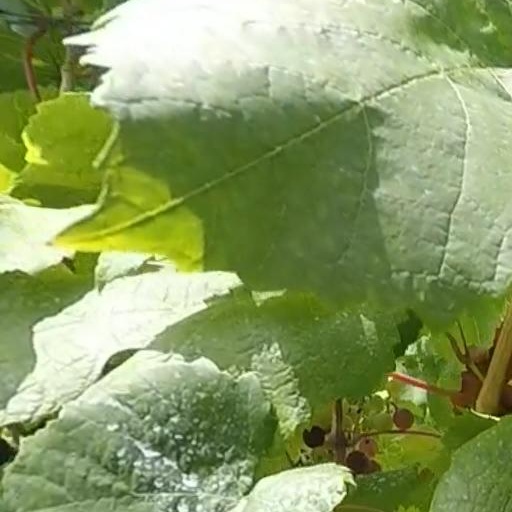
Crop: grape